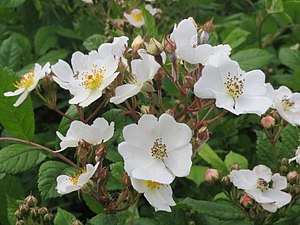
Mangeblomstret rose
Mangeblomstret rose er en stor, løvfældende busk med en åben og udbredt vækstform. Hovedgrenene har kun få sidegrene, og der findes kun ganske få torne på grenene. Mangeblomstret rose går først i blomstring, når skuddene når op over 1,5-2 meters højde. Planten bruges som grundstamme for næsten alle de højt forædlede rosensorter.